Federer–Nadal rivalry

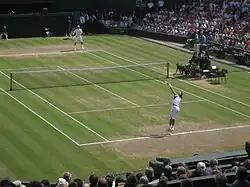
Nadal serves to Federer during the 2006 Wimbledon final.

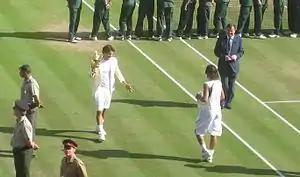
Federer celebrates his eighth Grand Slam title after a win over Nadal.

Nadal won the first four, beginning with the Dubai final in February played on hard court. This was Federer's first loss of the year and ended his Open Era record of 56 consecutive wins on hard courts.